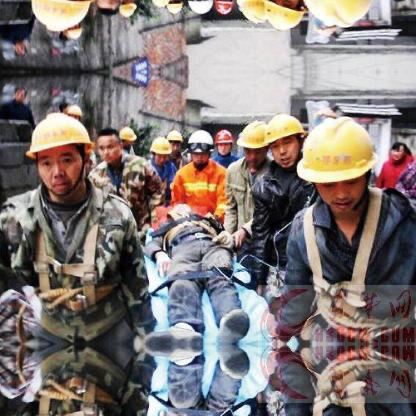
Objects in the image:
label: helmet
label: helmet
label: helmet
label: helmet
label: helmet
label: helmet
label: helmet
label: helmet
label: helmet
label: head
label: head
label: helmet
label: helmet
label: helmet
label: helmet
label: helmet
label: helmet
label: helmet
label: helmet
label: helmet
label: head